Brian Scalabrine

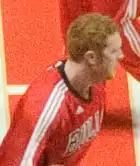
Scalabrine warms up before Game 5 of the

On September 21, 2010, Scalabrine agreed to a non-guaranteed contract with the Chicago Bulls. The Bulls visited the Boston Celtics on November 5, 2010, and in double overtime the Bulls won 110–105. Scalabrine played only three minutes that game. He played 18 games with the Bulls and averaged 1.1 points and 0.4 rebounds per game.